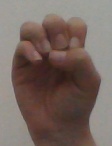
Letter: ha